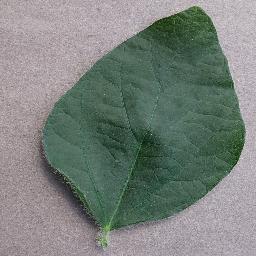
Label: Soybean___healthy